William Penn School District

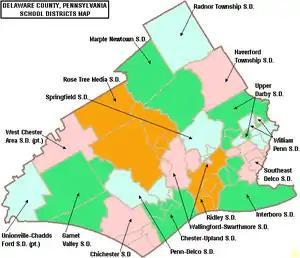

The William Penn School District is a large suburban, public school district located in Delaware County, Pennsylvania. It comprises eight elementary schools, one middle school, one alternative school, and one high school, based on two campuses. The district serves the boroughs of Aldan, Colwyn, Darby, East Lansdowne, Lansdowne, and Yeadon. The district is adjacent to the City of Philadelphia. The total enrollment is about 5,610. The district encompasses approximately 5 square miles. According to 2000 local census data, it serves a resident population of 42,457.The district administration offices are located at 100 Green Avenue – Annex Lansdowne, PA 19050.